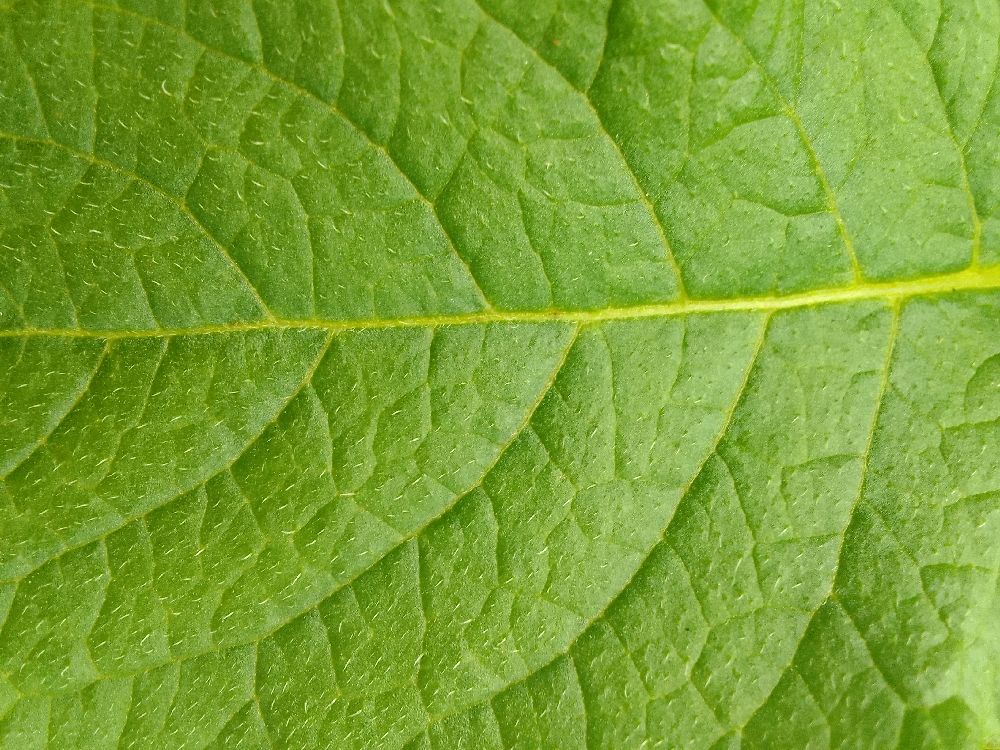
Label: Healthy